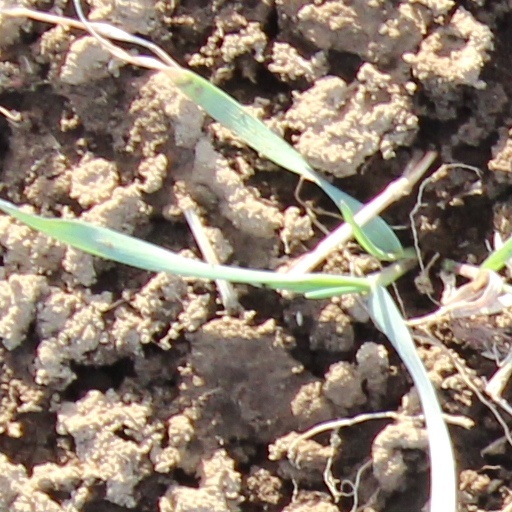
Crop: wheat